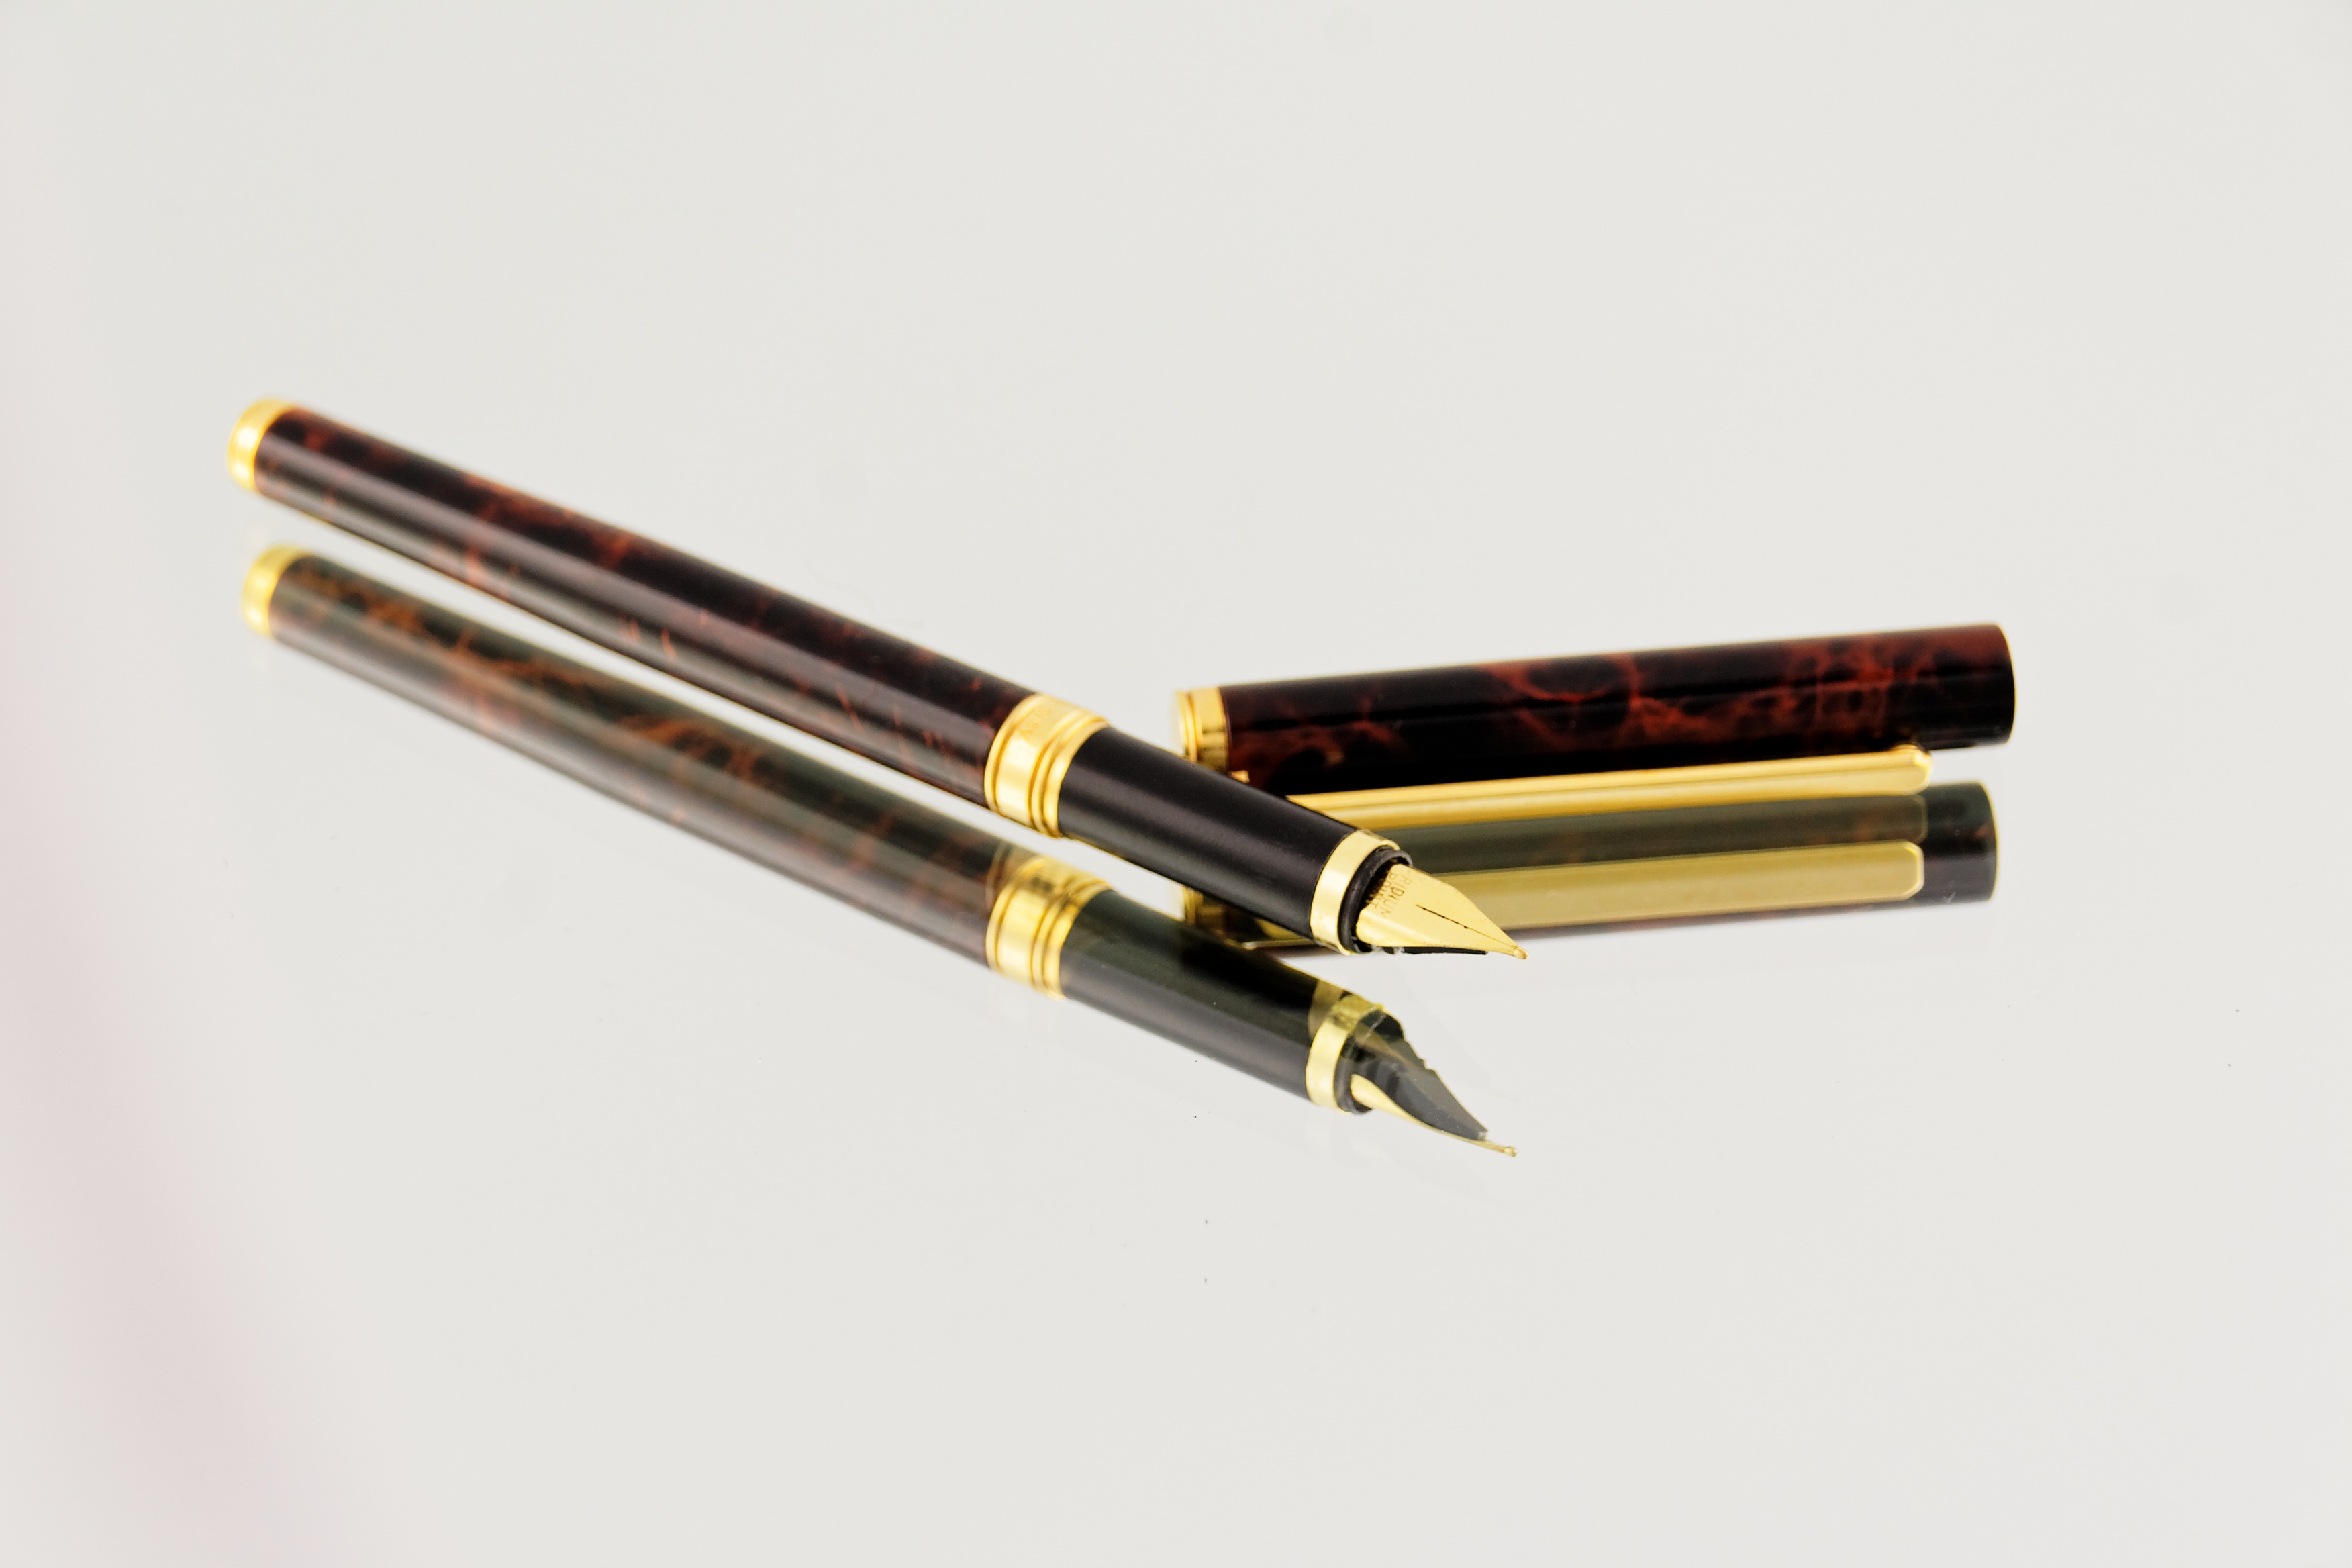
time, pen, office, business, ink, school, economy, leave, workplace, businessmen, filler, writing tool, ball pen, manager, fountain pens, kaufmann, cue stick